Gillian McCain

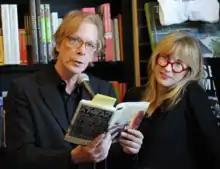
Legs McNeil and Gillian McCain doing a book reading at Book Soup in Los Angeles in 2014

Gillian McCain (born January 1, 1966) is a Canadian poet, author, and photography collector best known for "Please Kill Me: The Uncensored Oral History of Punk", which she co-wrote with Legs McNeil. McCain is the author of two books of poetry: "Tilt" and "Religion". Portions of her "found photo" collection have been featured in magazines, published as limited edition books, and exhibited at the Camera Club of New York gallery. She sat on the board of directors of the Nova Scotia College of Art and Design in Halifax and was the Chair of the Board of Directors of the Poetry Project at St. Mark's Church in-the-Bowery New York City.